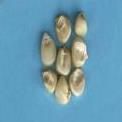
Maize quality: Good